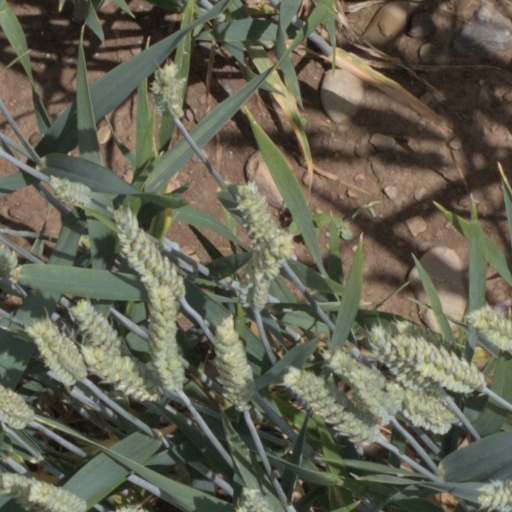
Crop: wheat